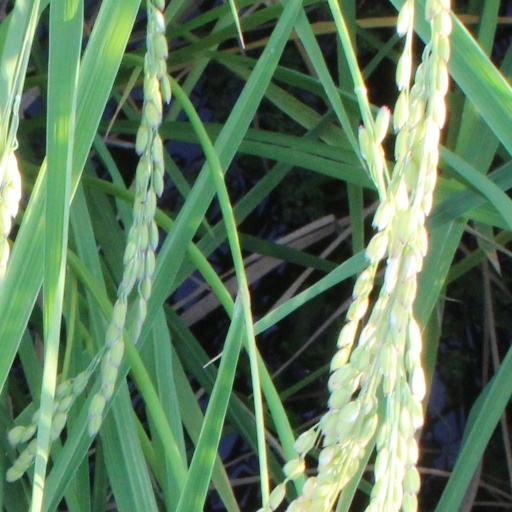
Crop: rice